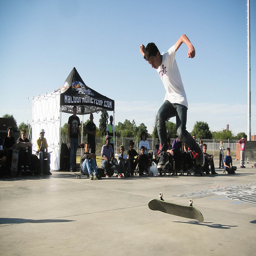
A skateboarder is doing a trick on pavement.
A man riding a skateboard while flying through the air.
A boy does a trick on a skateboard at a park
A man flips a skateboard while doing a trick.
Young boy performing aerial trick with skateboard near onlookers.